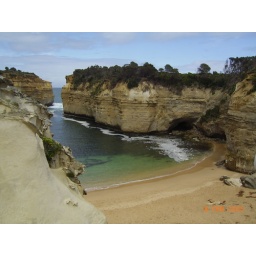
part of the great ocean road in victorias bass straight coastline